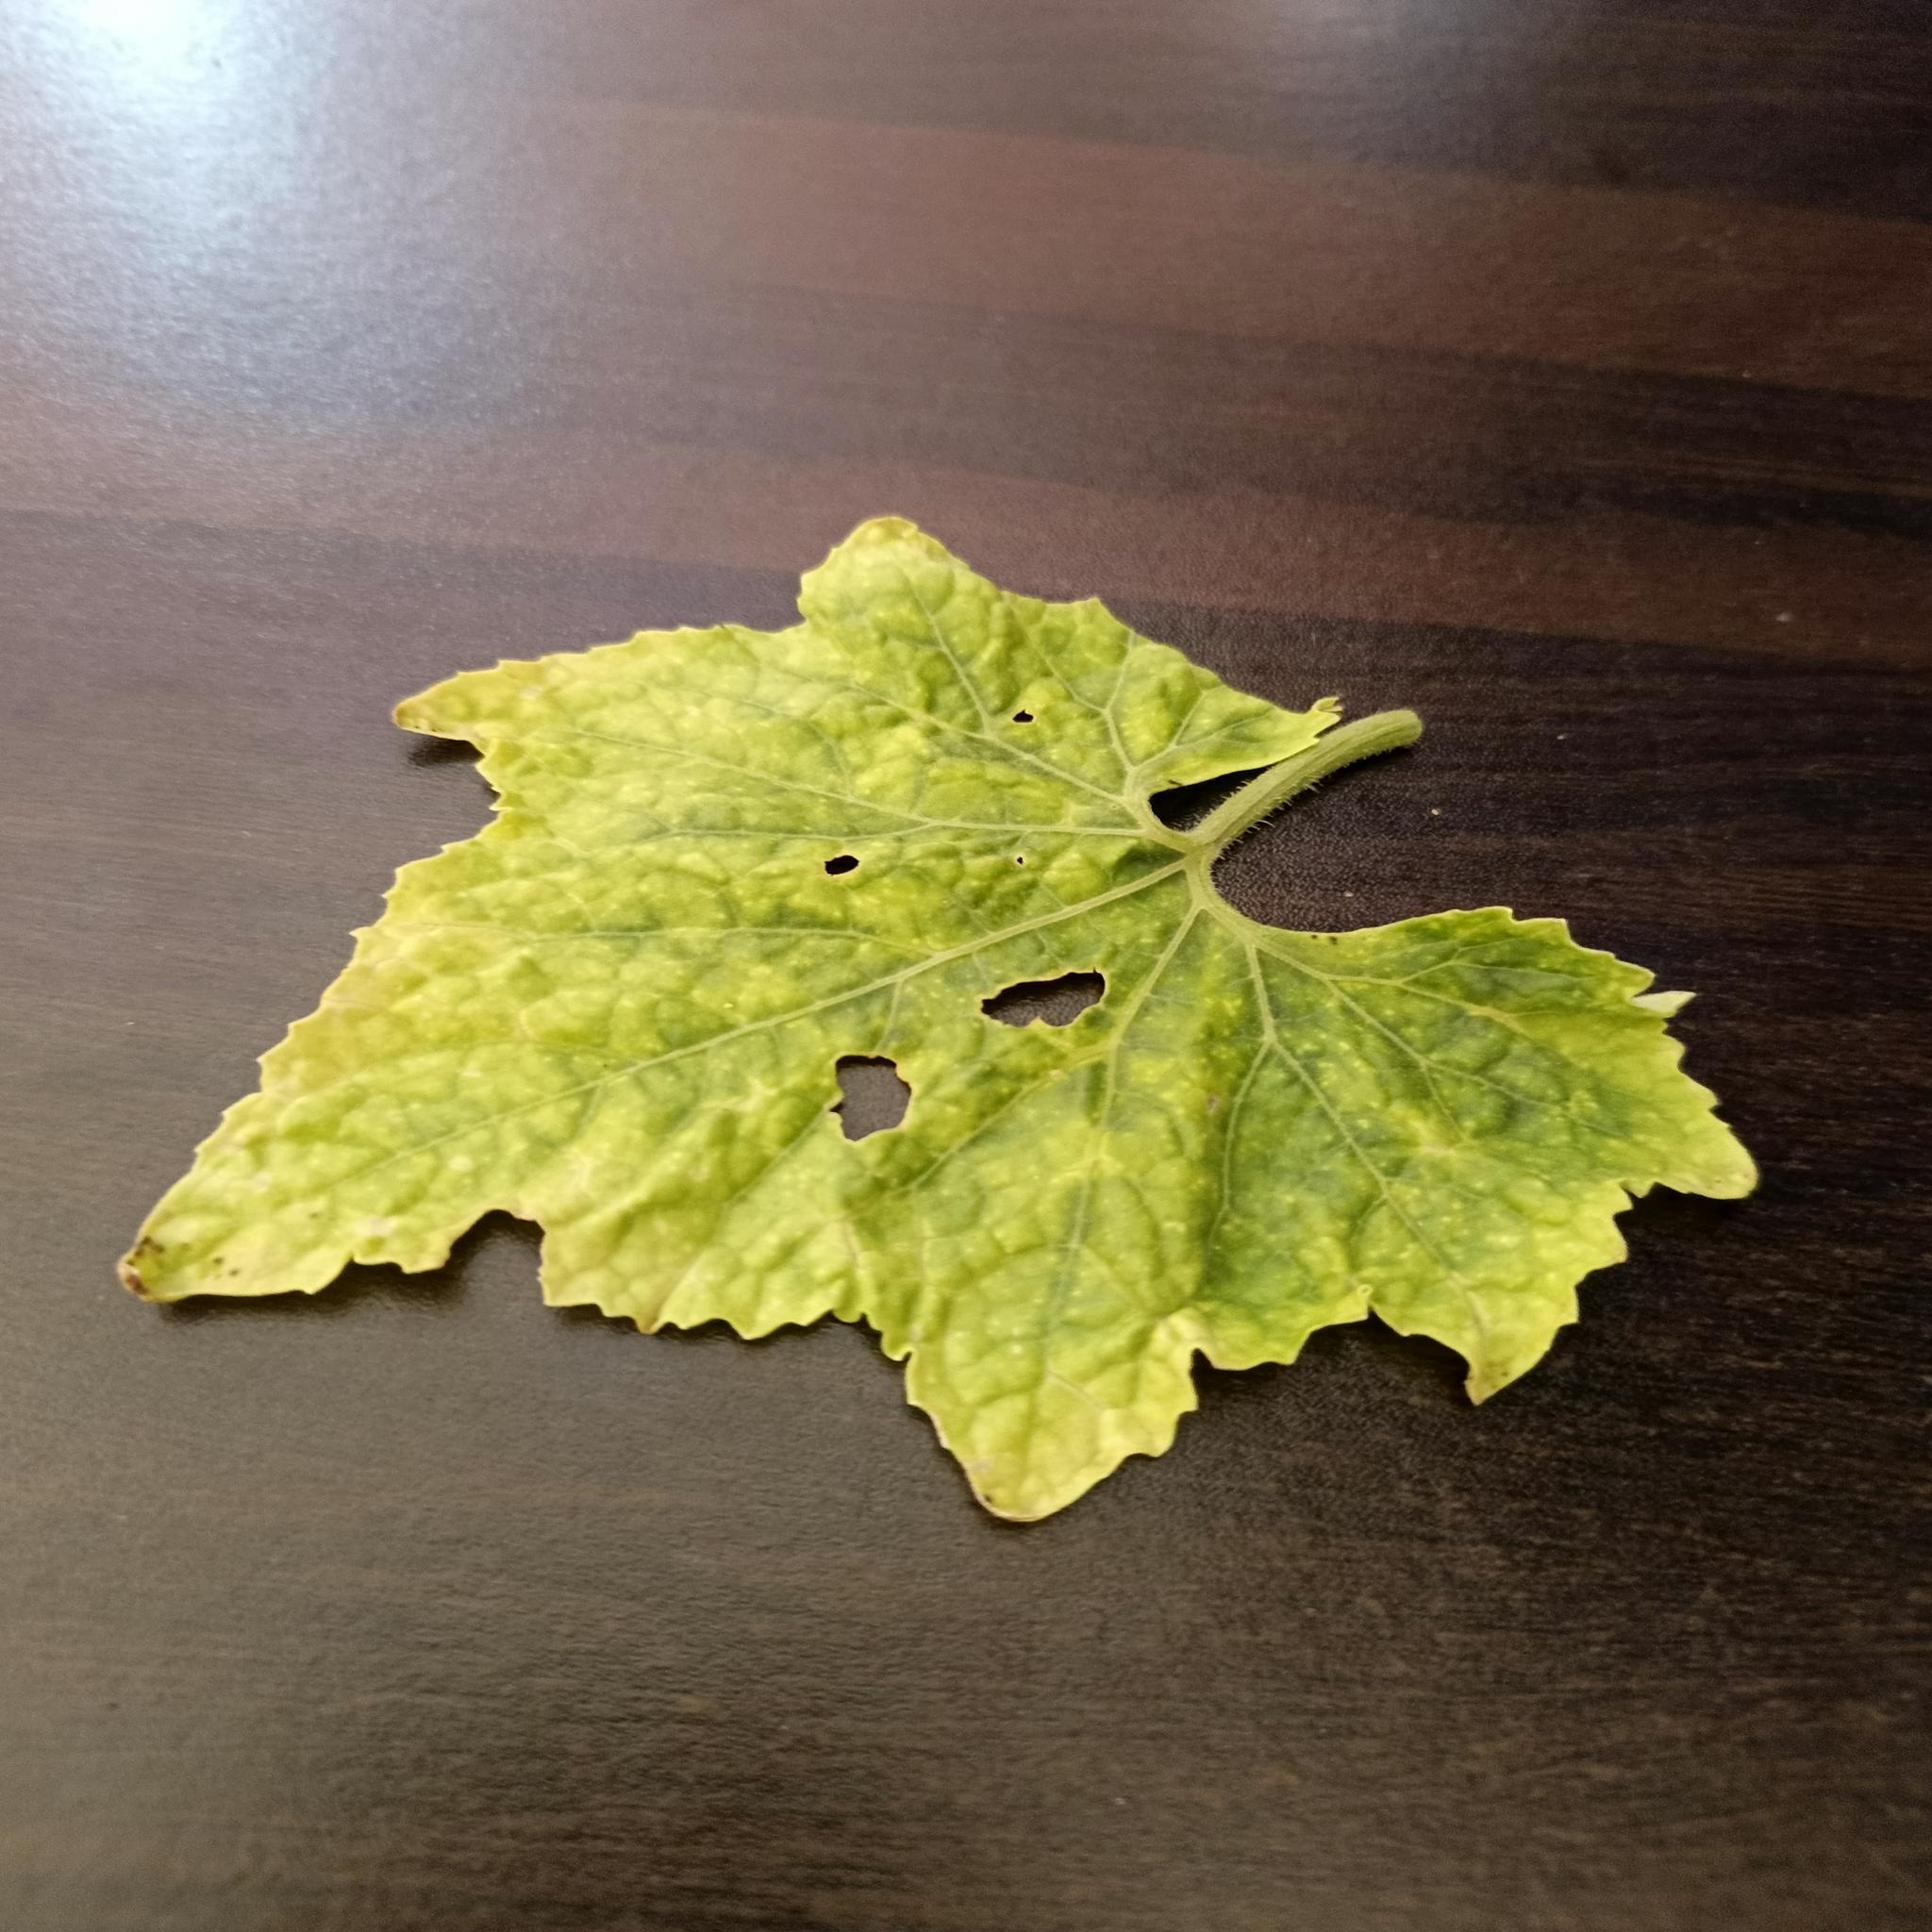
Label: Downy mildew